Refugee crisis

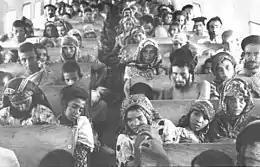
Yemenite Jews en route from Aden to Israel, during the Magic Carpet operation (1949–1950)

After the communist takeovers in Vietnam, Cambodia, and Laos in 1975, about three million people attempted to escape in the subsequent decades. With the massive influx of refugees daily, the resources of the receiving countries were severely strained. The plight of the boat people became an international humanitarian crisis. The United Nations High Commissioner for Refugees (UNHCR) set up refugee camps in neighboring countries to process the boat people. The budget of the UNHCR increased from $80 million in 1975 to $500 million in 1980. Partly for its work in Indochina, the UNHCR was awarded the 1981 Nobel Peace Prize.